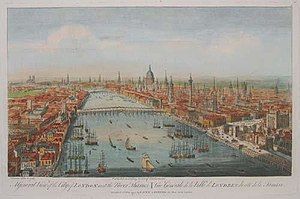
Londons historie / London i det 18. århundrede
Et kig ud over London fra øst i 1751.
Londons historie går cirka to tusinde år tilbage, selvom keltiske bosættelser på stedet ikke kan påvises. Derfor menes byen at være anlagt af romerne som Londinium efter deres erobring af Britannien, anført af kejser Claudius i år 43 e.Kr. Efter romernes tilbagetog fra øen blev London overtaget af angelsaksere, der jævnede byen med jorden i slutningen af 9. århundrede.